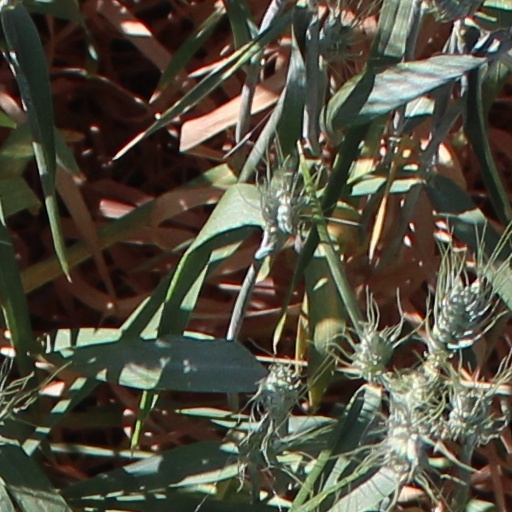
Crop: wheat